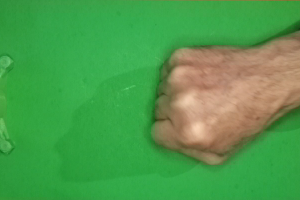
Label: rock